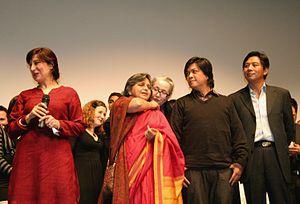
Le Festival international des cinémas d'Asie 2009 a eu lieu du 10 au 17 février 2009 à Vesoul, dans la Haute-Saône. C'était la 15ᵉ édition de ce Festival international des cinémas d'Asie.